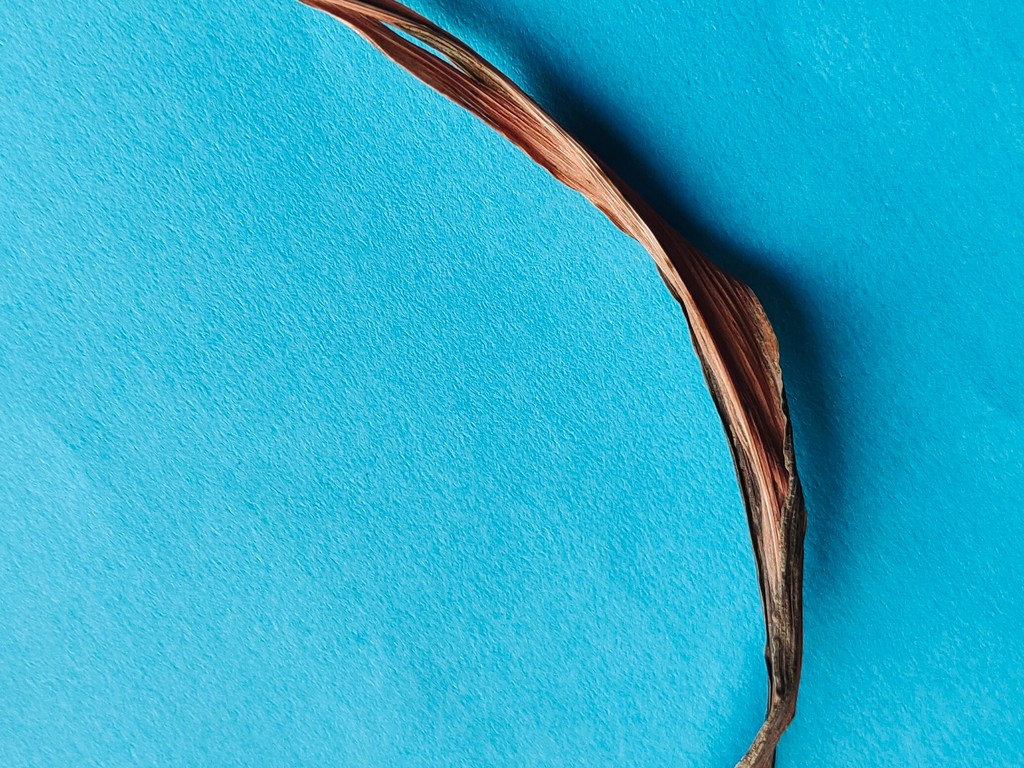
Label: Dried